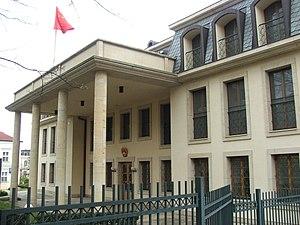
Ambassade de Chine à Prague - Bubeneč, Tchéquie